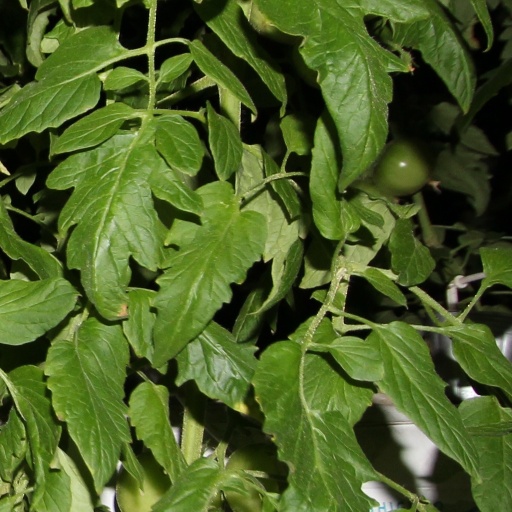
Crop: tomato